House of David (commune)

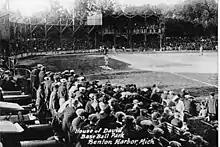
Stadium for the House of David traveling baseball team from Benton Harbor, Michigan. Photo taken in 1925.

Purnell was a sports enthusiast and encouraged the members of the Israelite Community to play sports, especially baseball, to build physical and spiritual discipline.